Al-Rumaikiyya

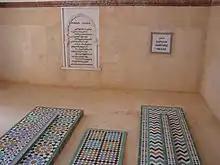
Tomb of Al-Mu'tamid along with his wife Al-Rumaikiyya in Aghmat

After Al-Mu'tamid was dethroned by Yusuf ibn Tashfin in 1091, she with her husband and children were taken to a fort at Aghmat, where she is thought to have died. Her misfortune was mourned by her contemporaries.